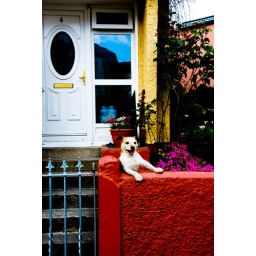
Kinsale...a &amp;quot;Tidy Town&amp;quot; in Ireland....full of colorful houses and doors